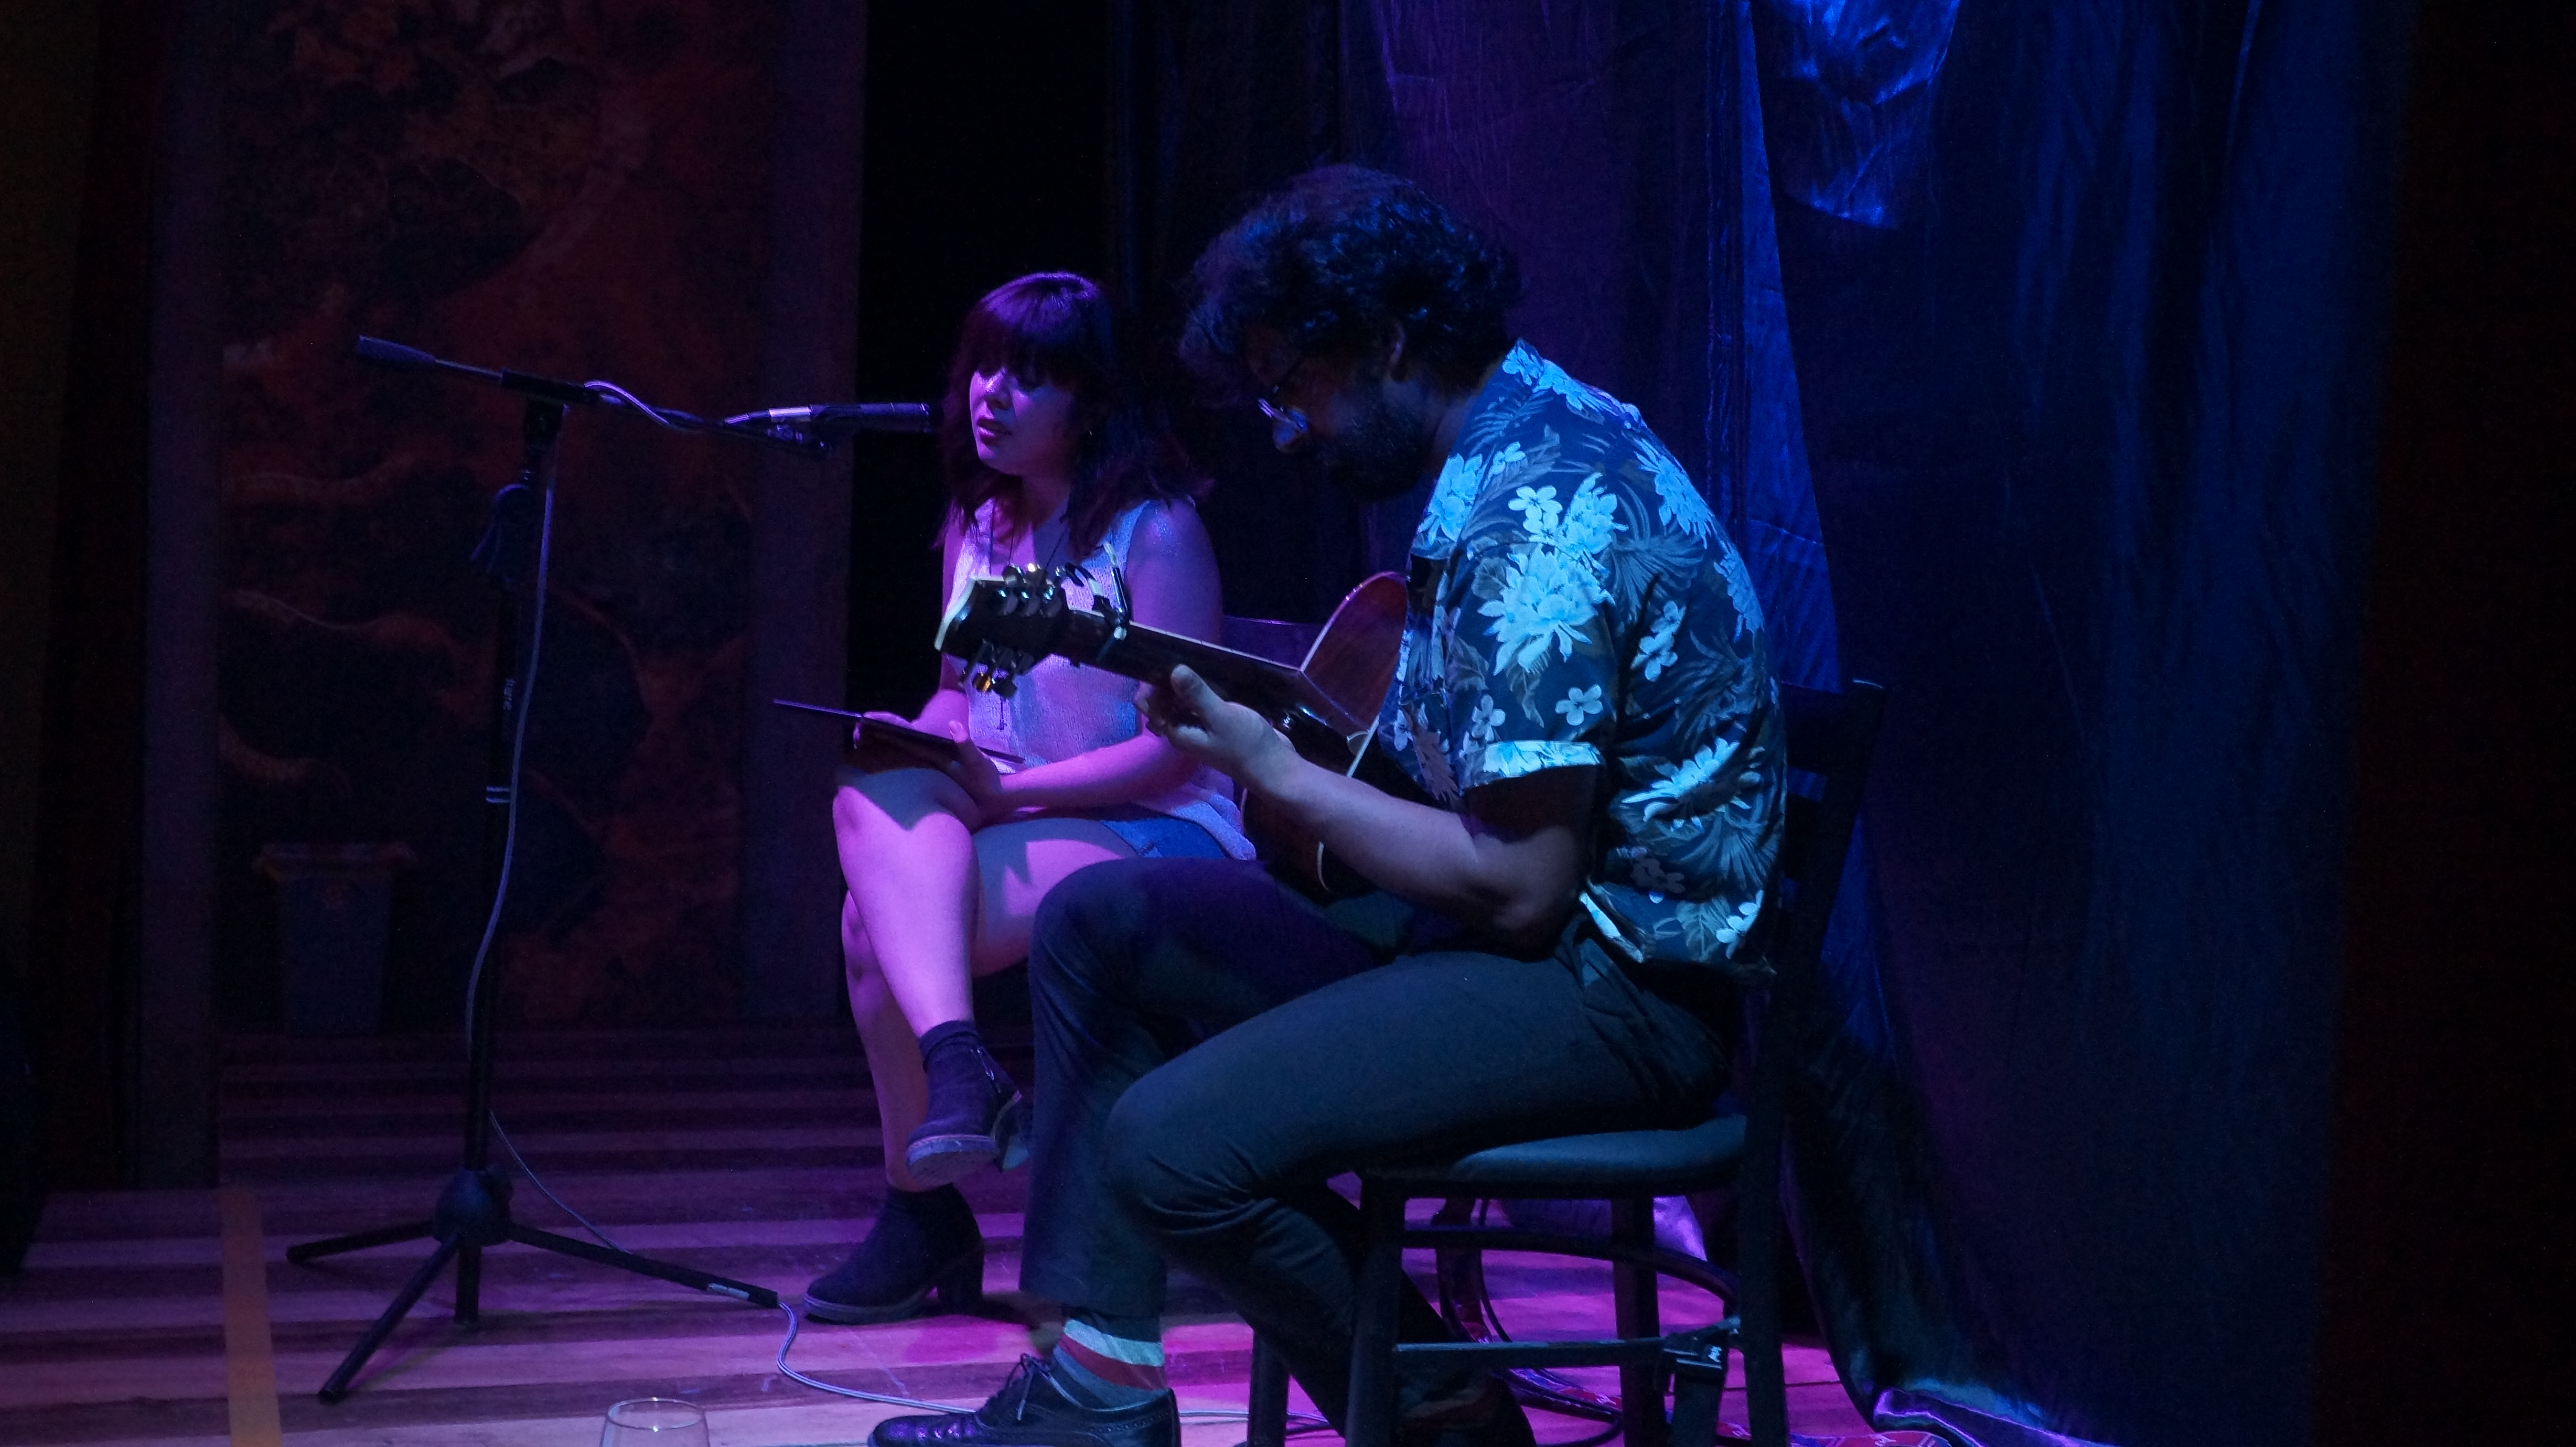
musica, indie, guitarra, performance, entertainment, musician, performing arts, music, concert, event, music artist, public event, stage, song, singing, singer, guitarist, performance art, musical instrument, plucked string instruments, guitar, string instrument, musical ensemble, music venue, Talent show, pop music, folk instrument, rock concert